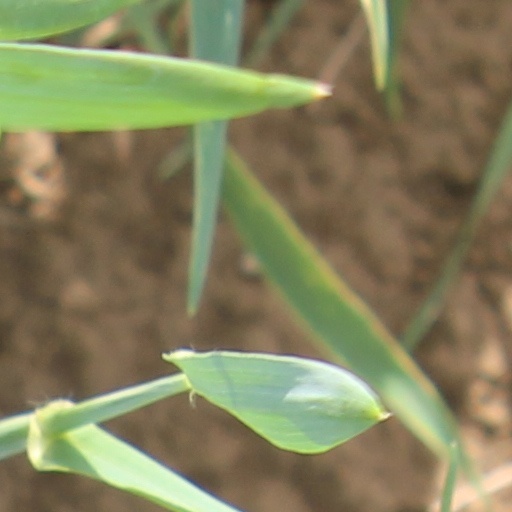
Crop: wheat